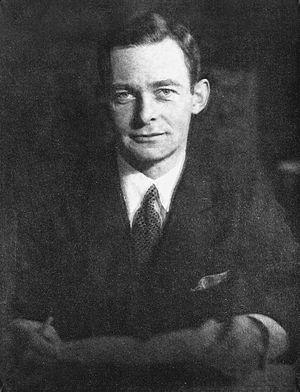
La famille von Tschirschky est une famille de la noblesse immémoriale de Silésie, connue depuis le XIIIᵉ siècle, qui a essaimé en Pologne et en Bohême. Elle a donné des généraux, diplomates, propriétaires terriens, gouverneur de citadelle, chambellan, député.
Fritz Günther von Tschirschky und Bögendorff, né le 4 juillet 1900 au château de Kobelau/Kobyla Glowa et mort le 9 octobre 1980 à Munich, est un homme politique et diplomate allemand et l'une des figures importantes de l'opposition conservatrice au nazisme.